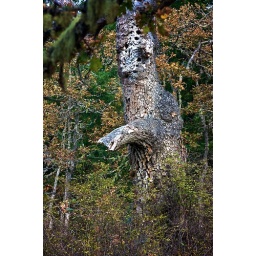
A tree in Tzouhalem's wild flower reserve.